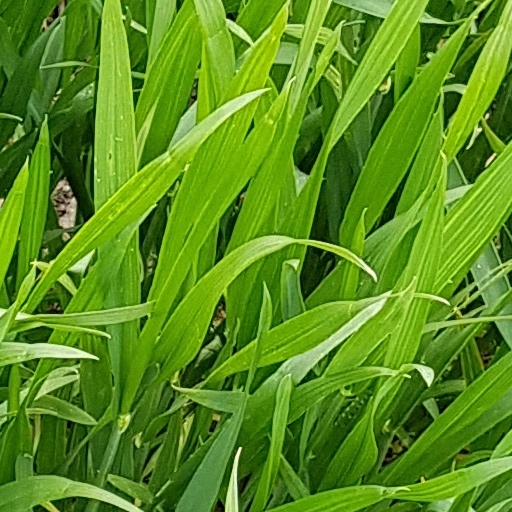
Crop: wheat